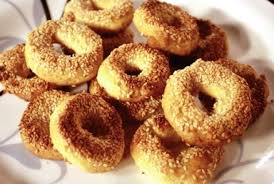
Yemek: simit